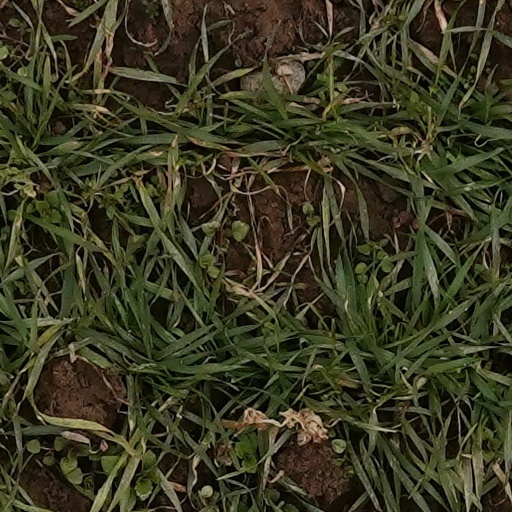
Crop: wheat